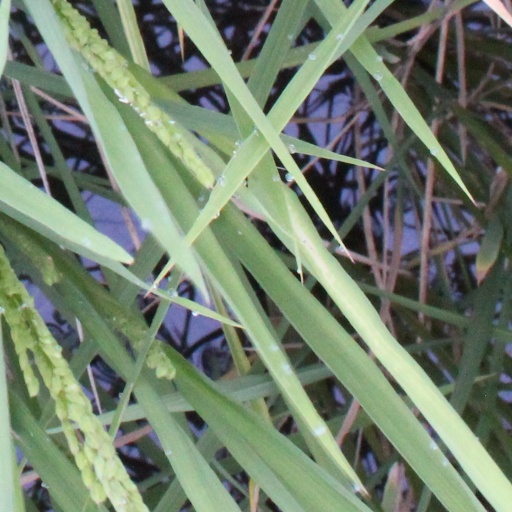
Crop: rice